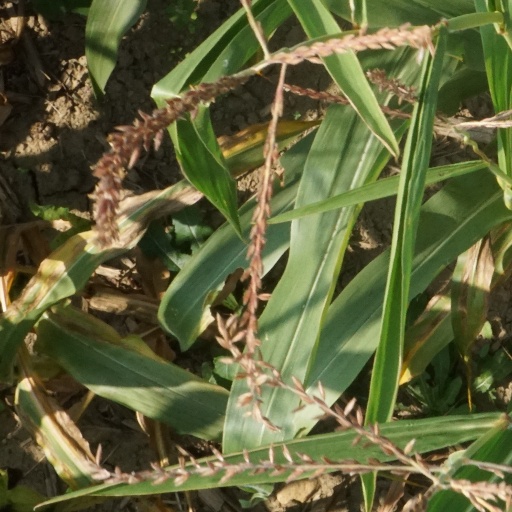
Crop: maize; corn